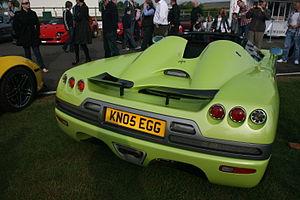
La Koenigsegg CCR est une automobile produite par Koenigsegg en Suède. Présentée au Salon international de l'automobile de Genève en 2004, elle est très proche du modèle précédent, la Koenigsegg CC8S. La CCR est un roadster doté d'un moteur en position centrale-arrière.